Adani Enterprises

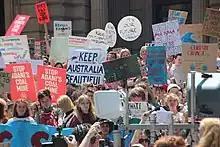
A protest in Melbourne.

The Carmichael coal mine project has faced environmental protests across Australia since the mine was proposed in 2010. The pressure from environmental groups forced international banks and financial institutions to not lend to the project, and resulted in a long delay in securing environmental clearances. In 2018, Adani Group scaled down the mine's capacity and self-financed the project. An indigenous group of the region went to court seeking invalidation of the indigenous land use agreement which was approved by its representatives, but the appeal was dismissed by the Federal Court in 2019. The mine made its first coal shipment in December 2021.